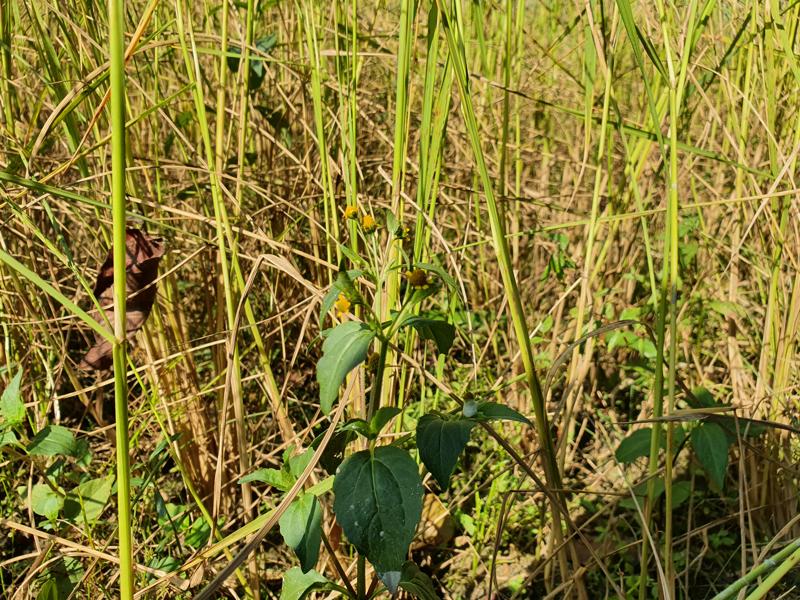
Weed species: Synedrella nodiflora